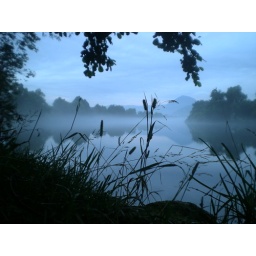
View from my sleeping bag at 5 in the morning.